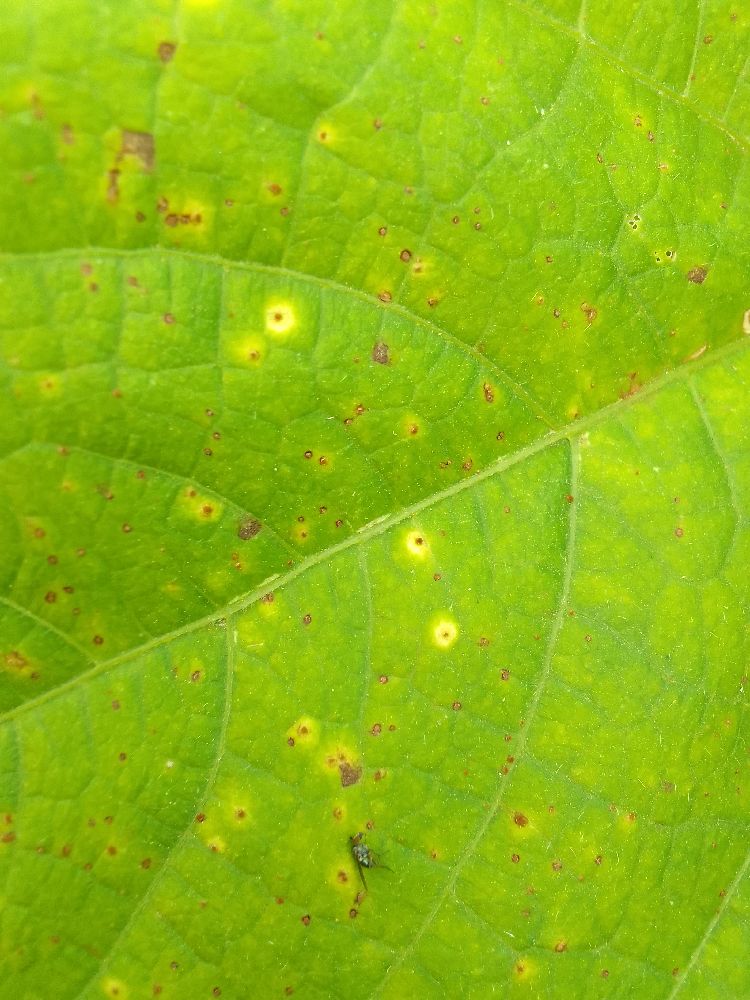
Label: rust